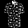
Label: Shirt